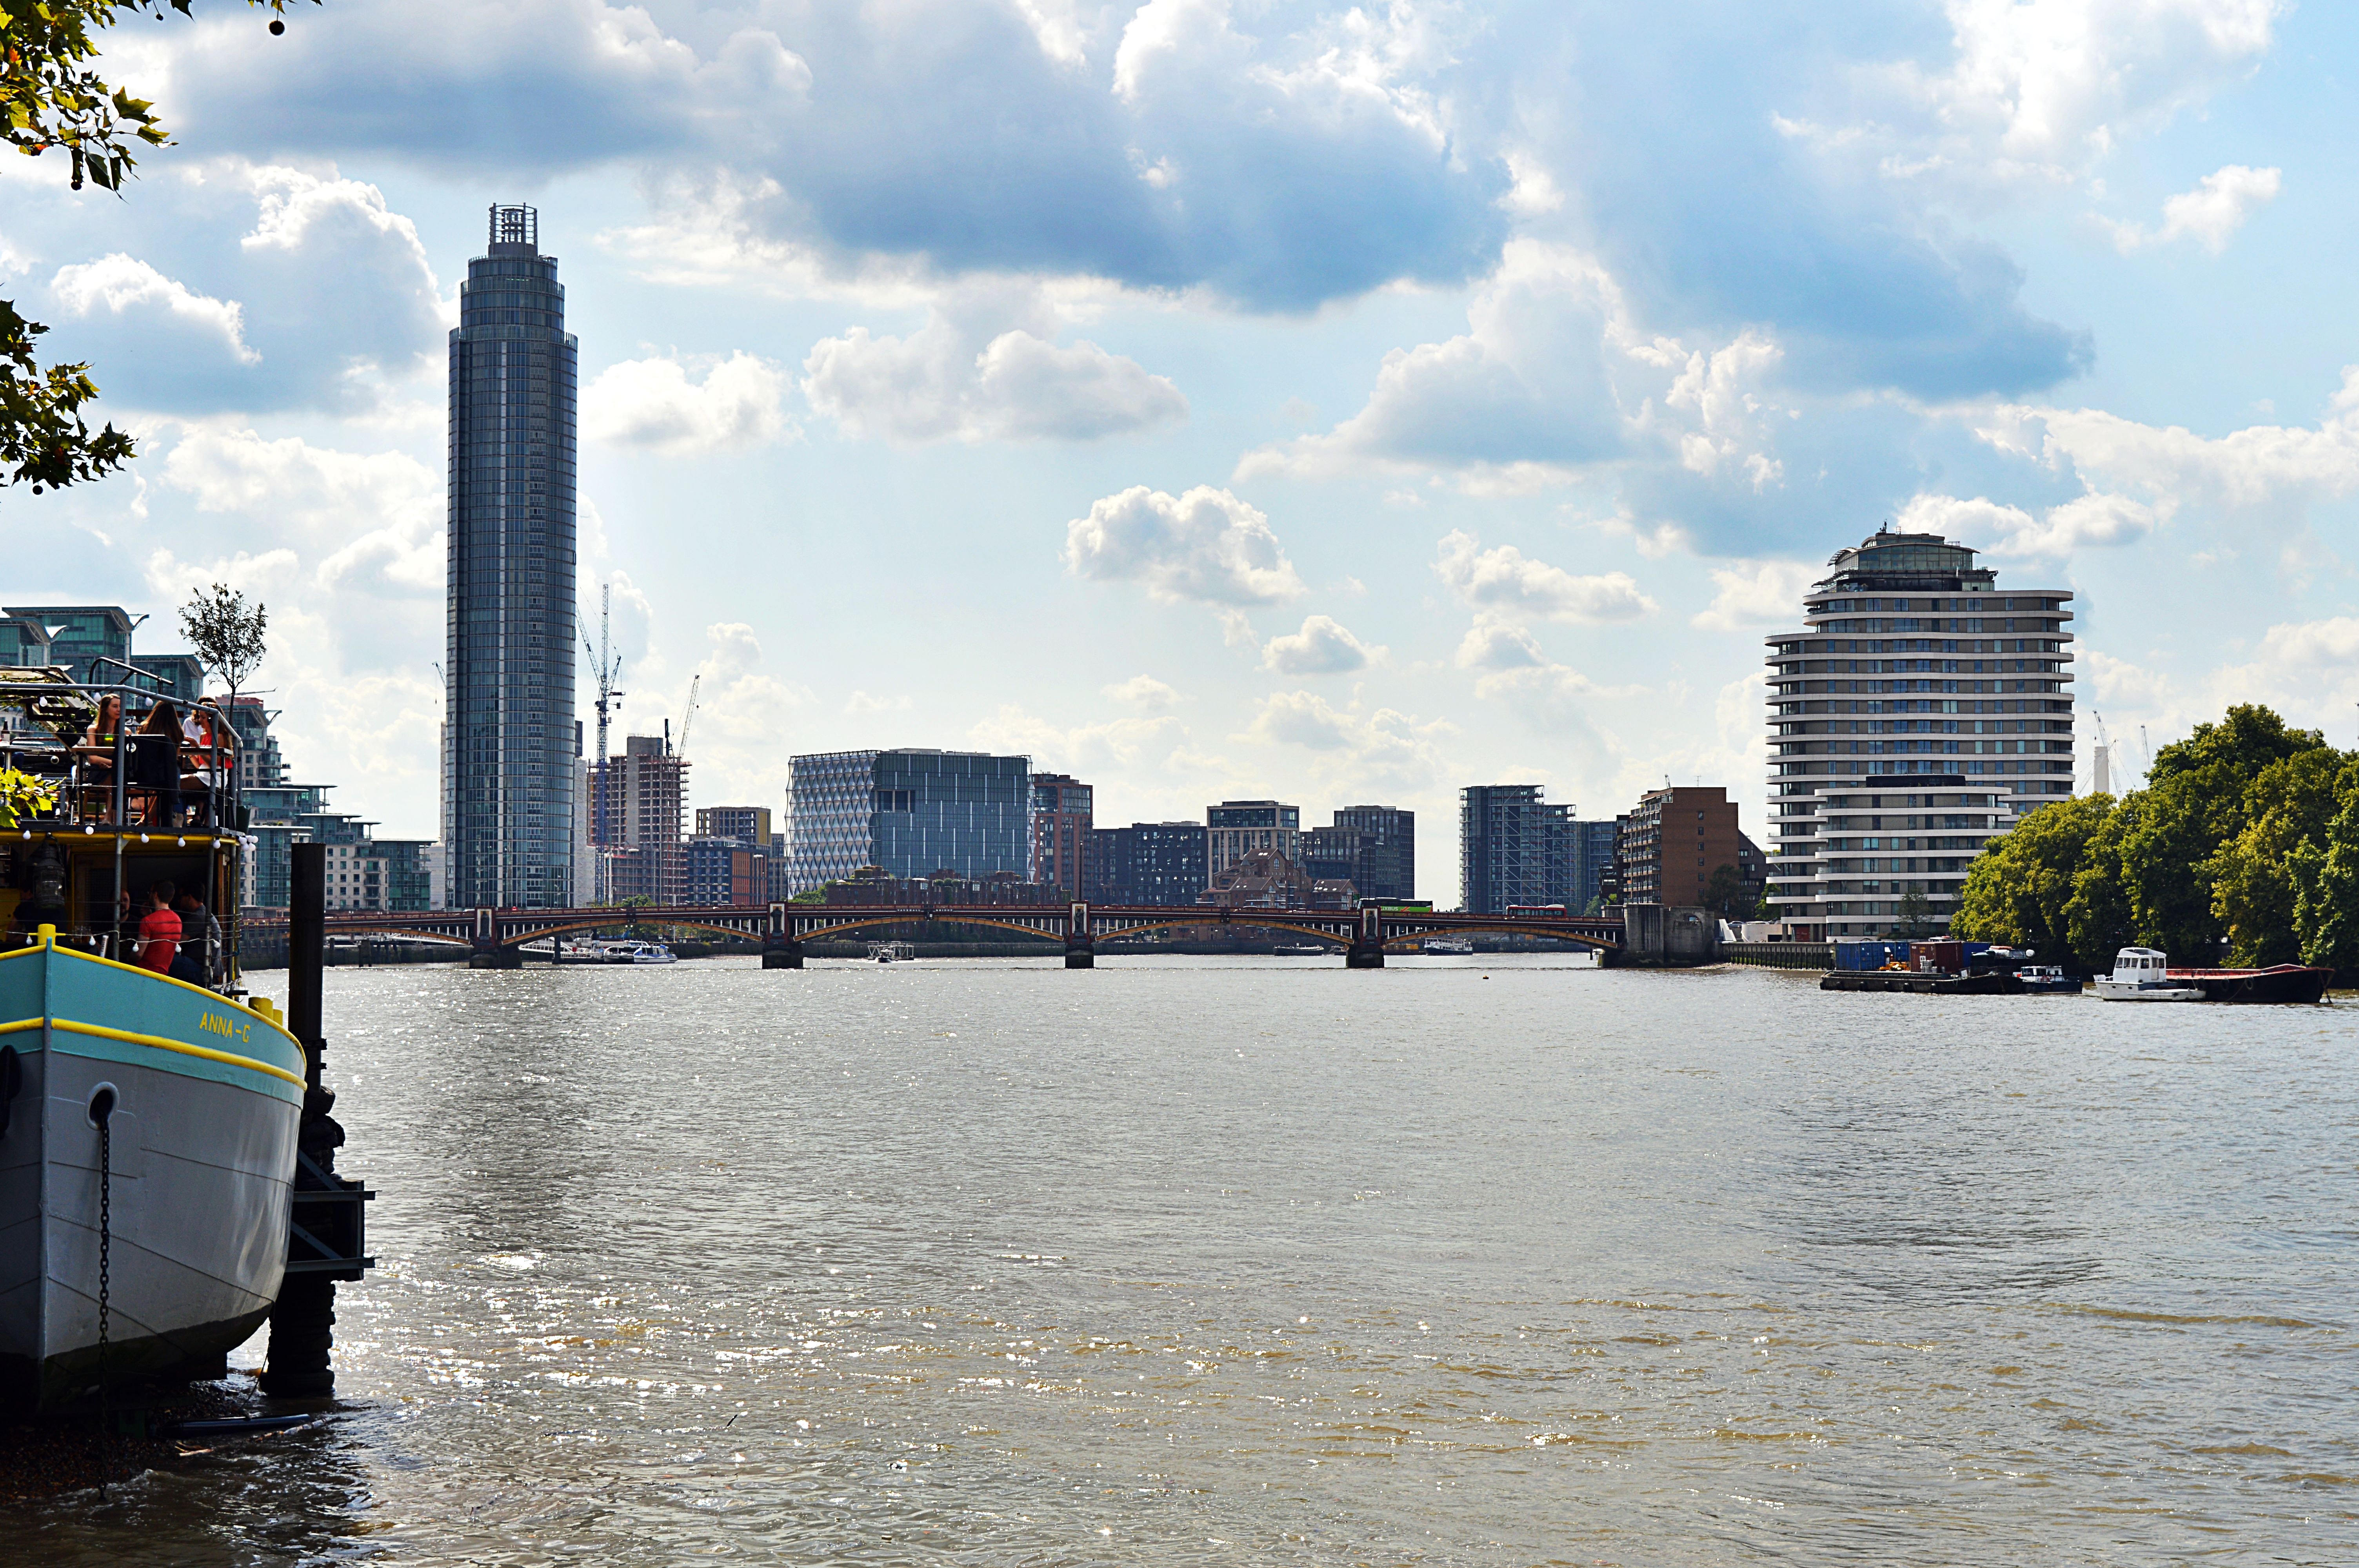
water transportation, city, skyline, river, skyscraper, metropolitan area, sky, daytime, urban area, cityscape, landmark, waterway, metropolis, human settlement, architecture, tower block, downtown, vehicle, boat, cloud, tower, ferry, channel, building, tourism, watercraft, vacation, bank, tourist attraction, horizon, canal, travel, reflection, condominium, lake, boating, bridge